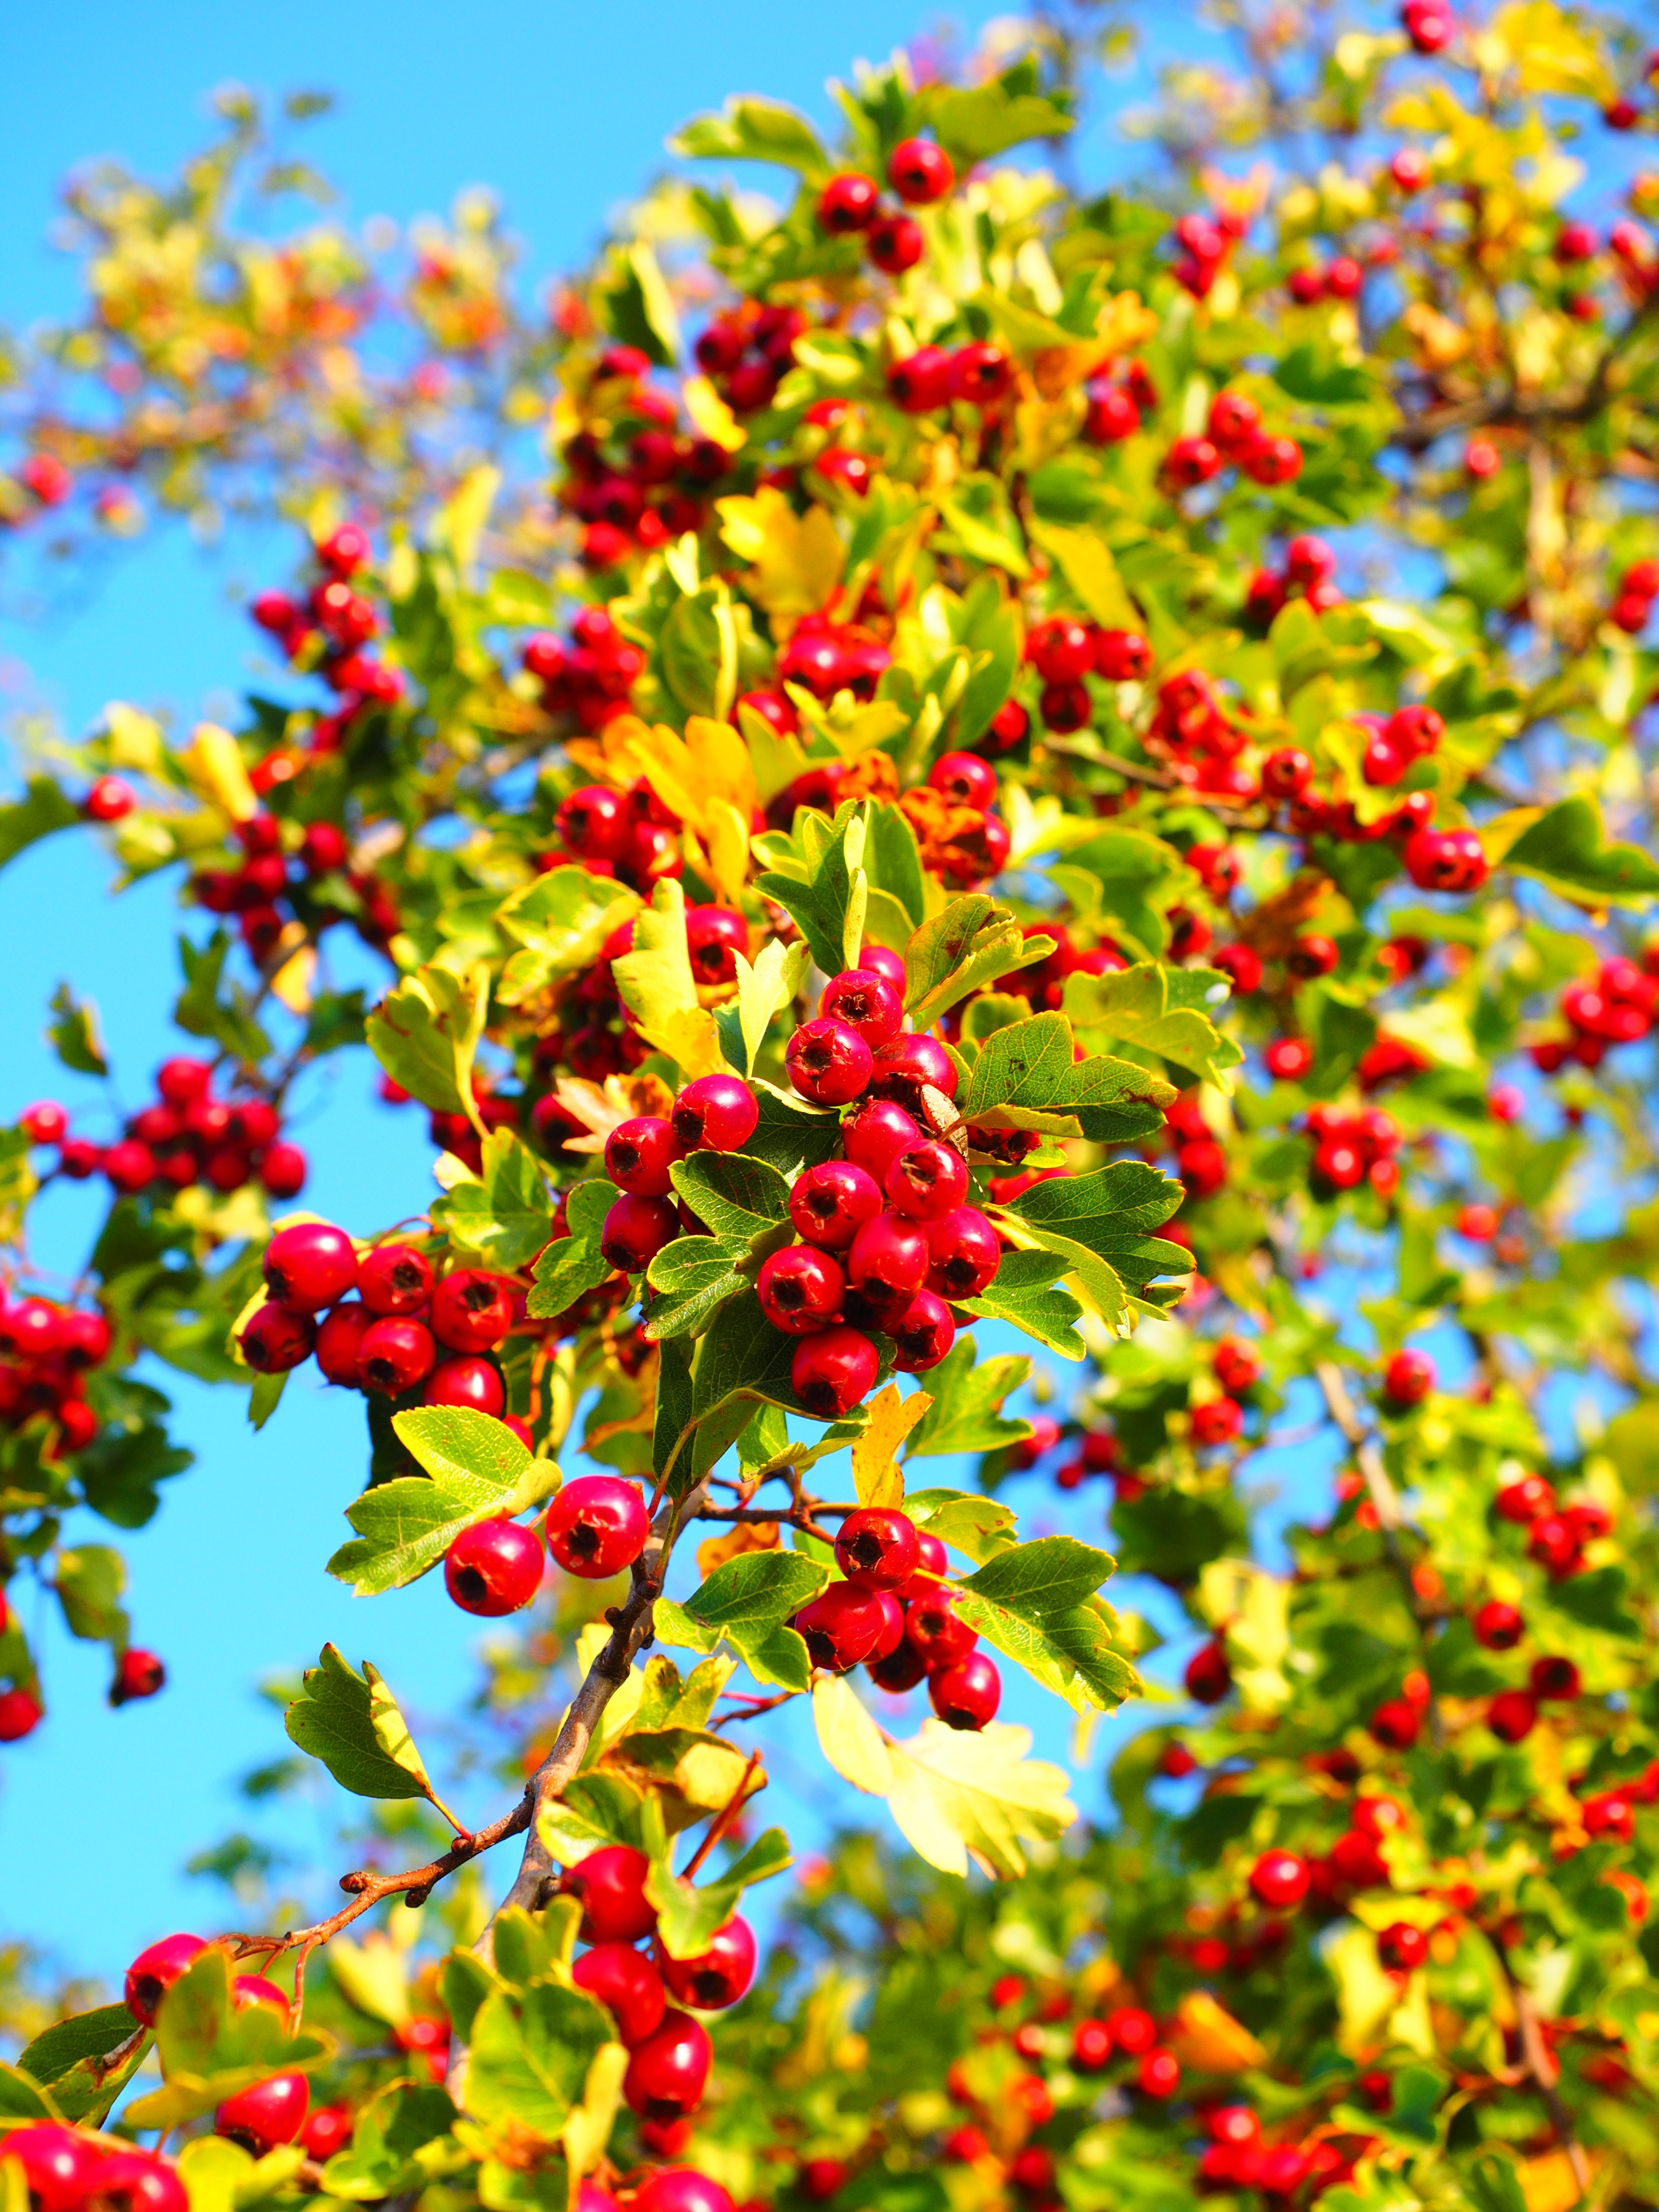
tree, branch, blossom, plant, leaf, flower, bush, red, produce, autumn, flora, season, aesthetic, leaves, berries, shrub, fruits, large, rowan, hawthorn, hedge, kernobstgewaechs, rose greenhouse, flowering plant, rosaceae, crataegus monogyna, woody plant, land plant, eingriffeliger hawthorn